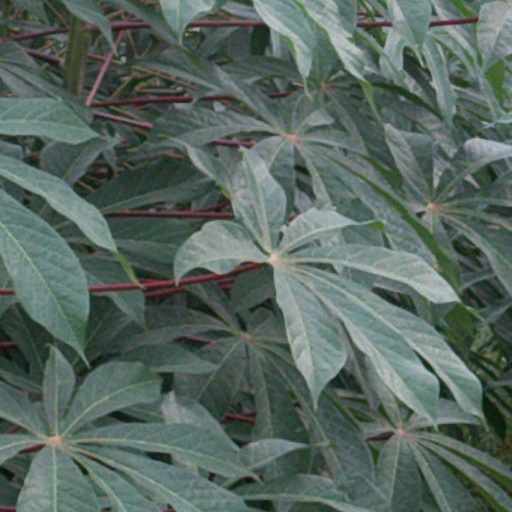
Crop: cassava